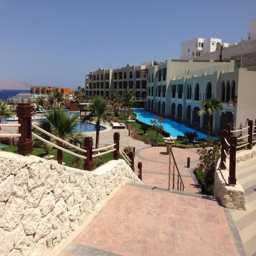
walk down to the beach , loads of steps !